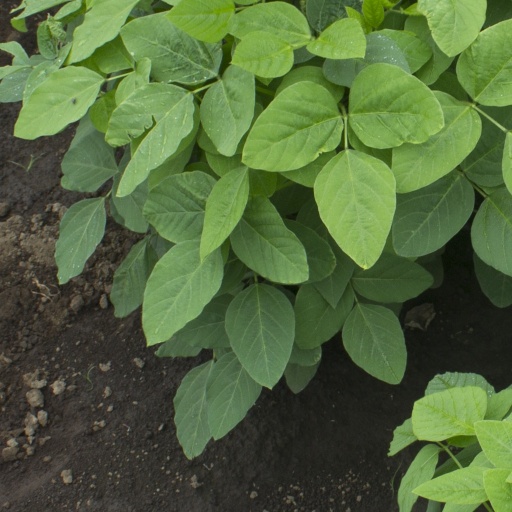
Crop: soybean